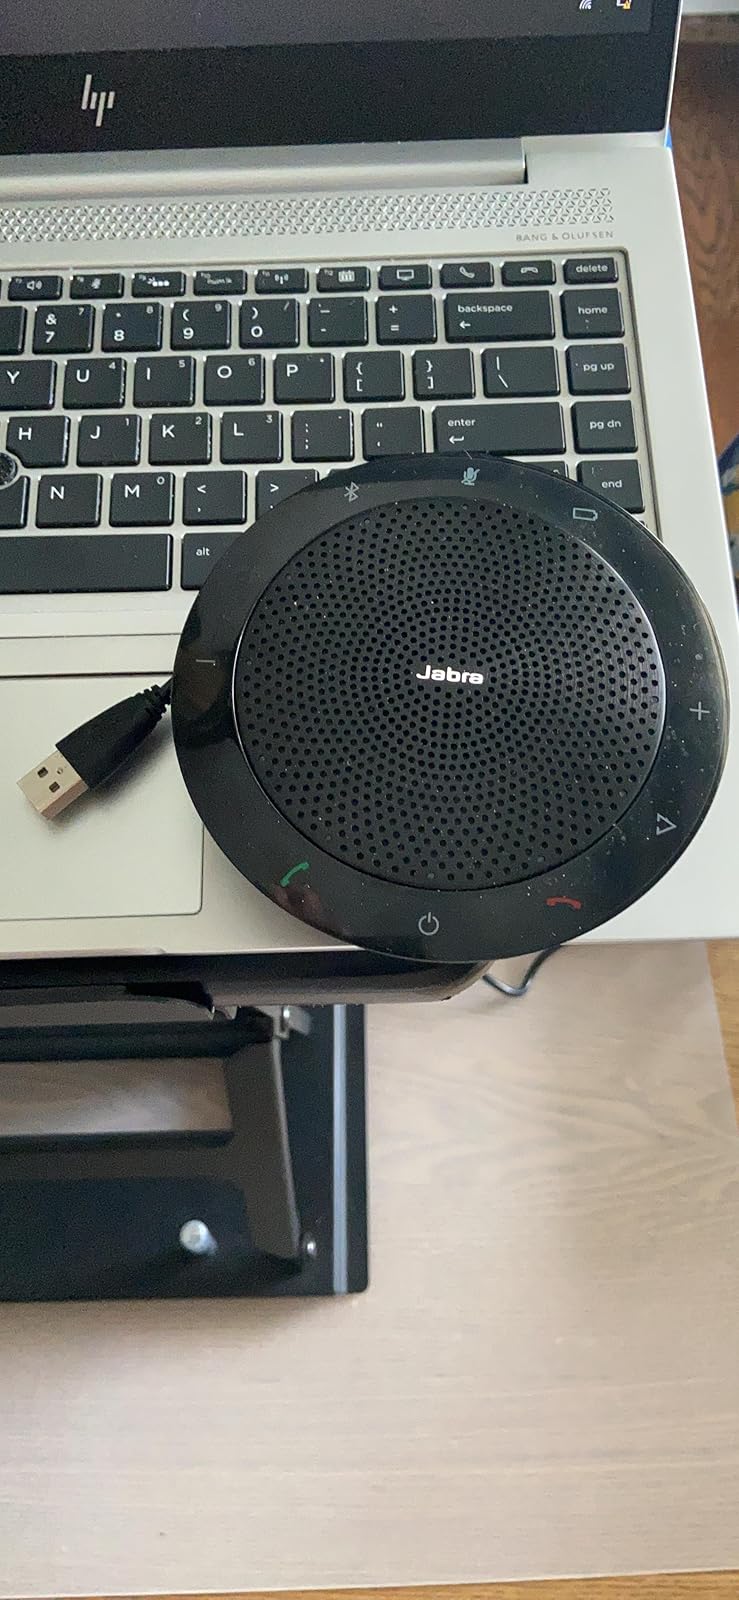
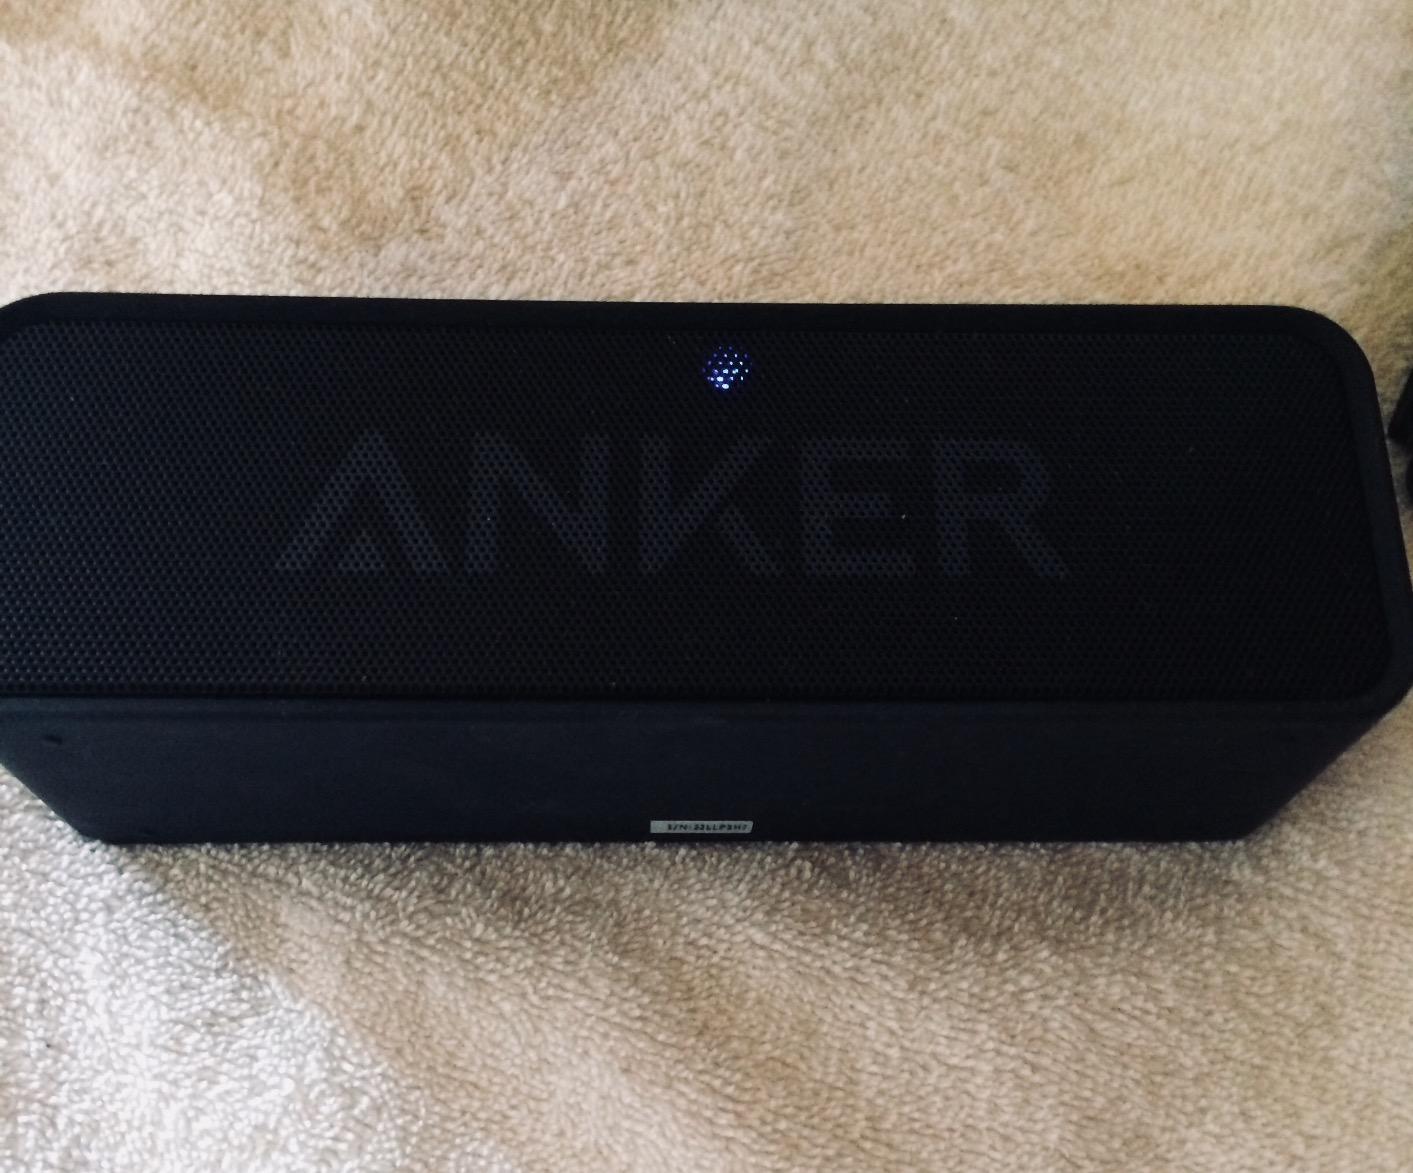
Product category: speaker
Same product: no